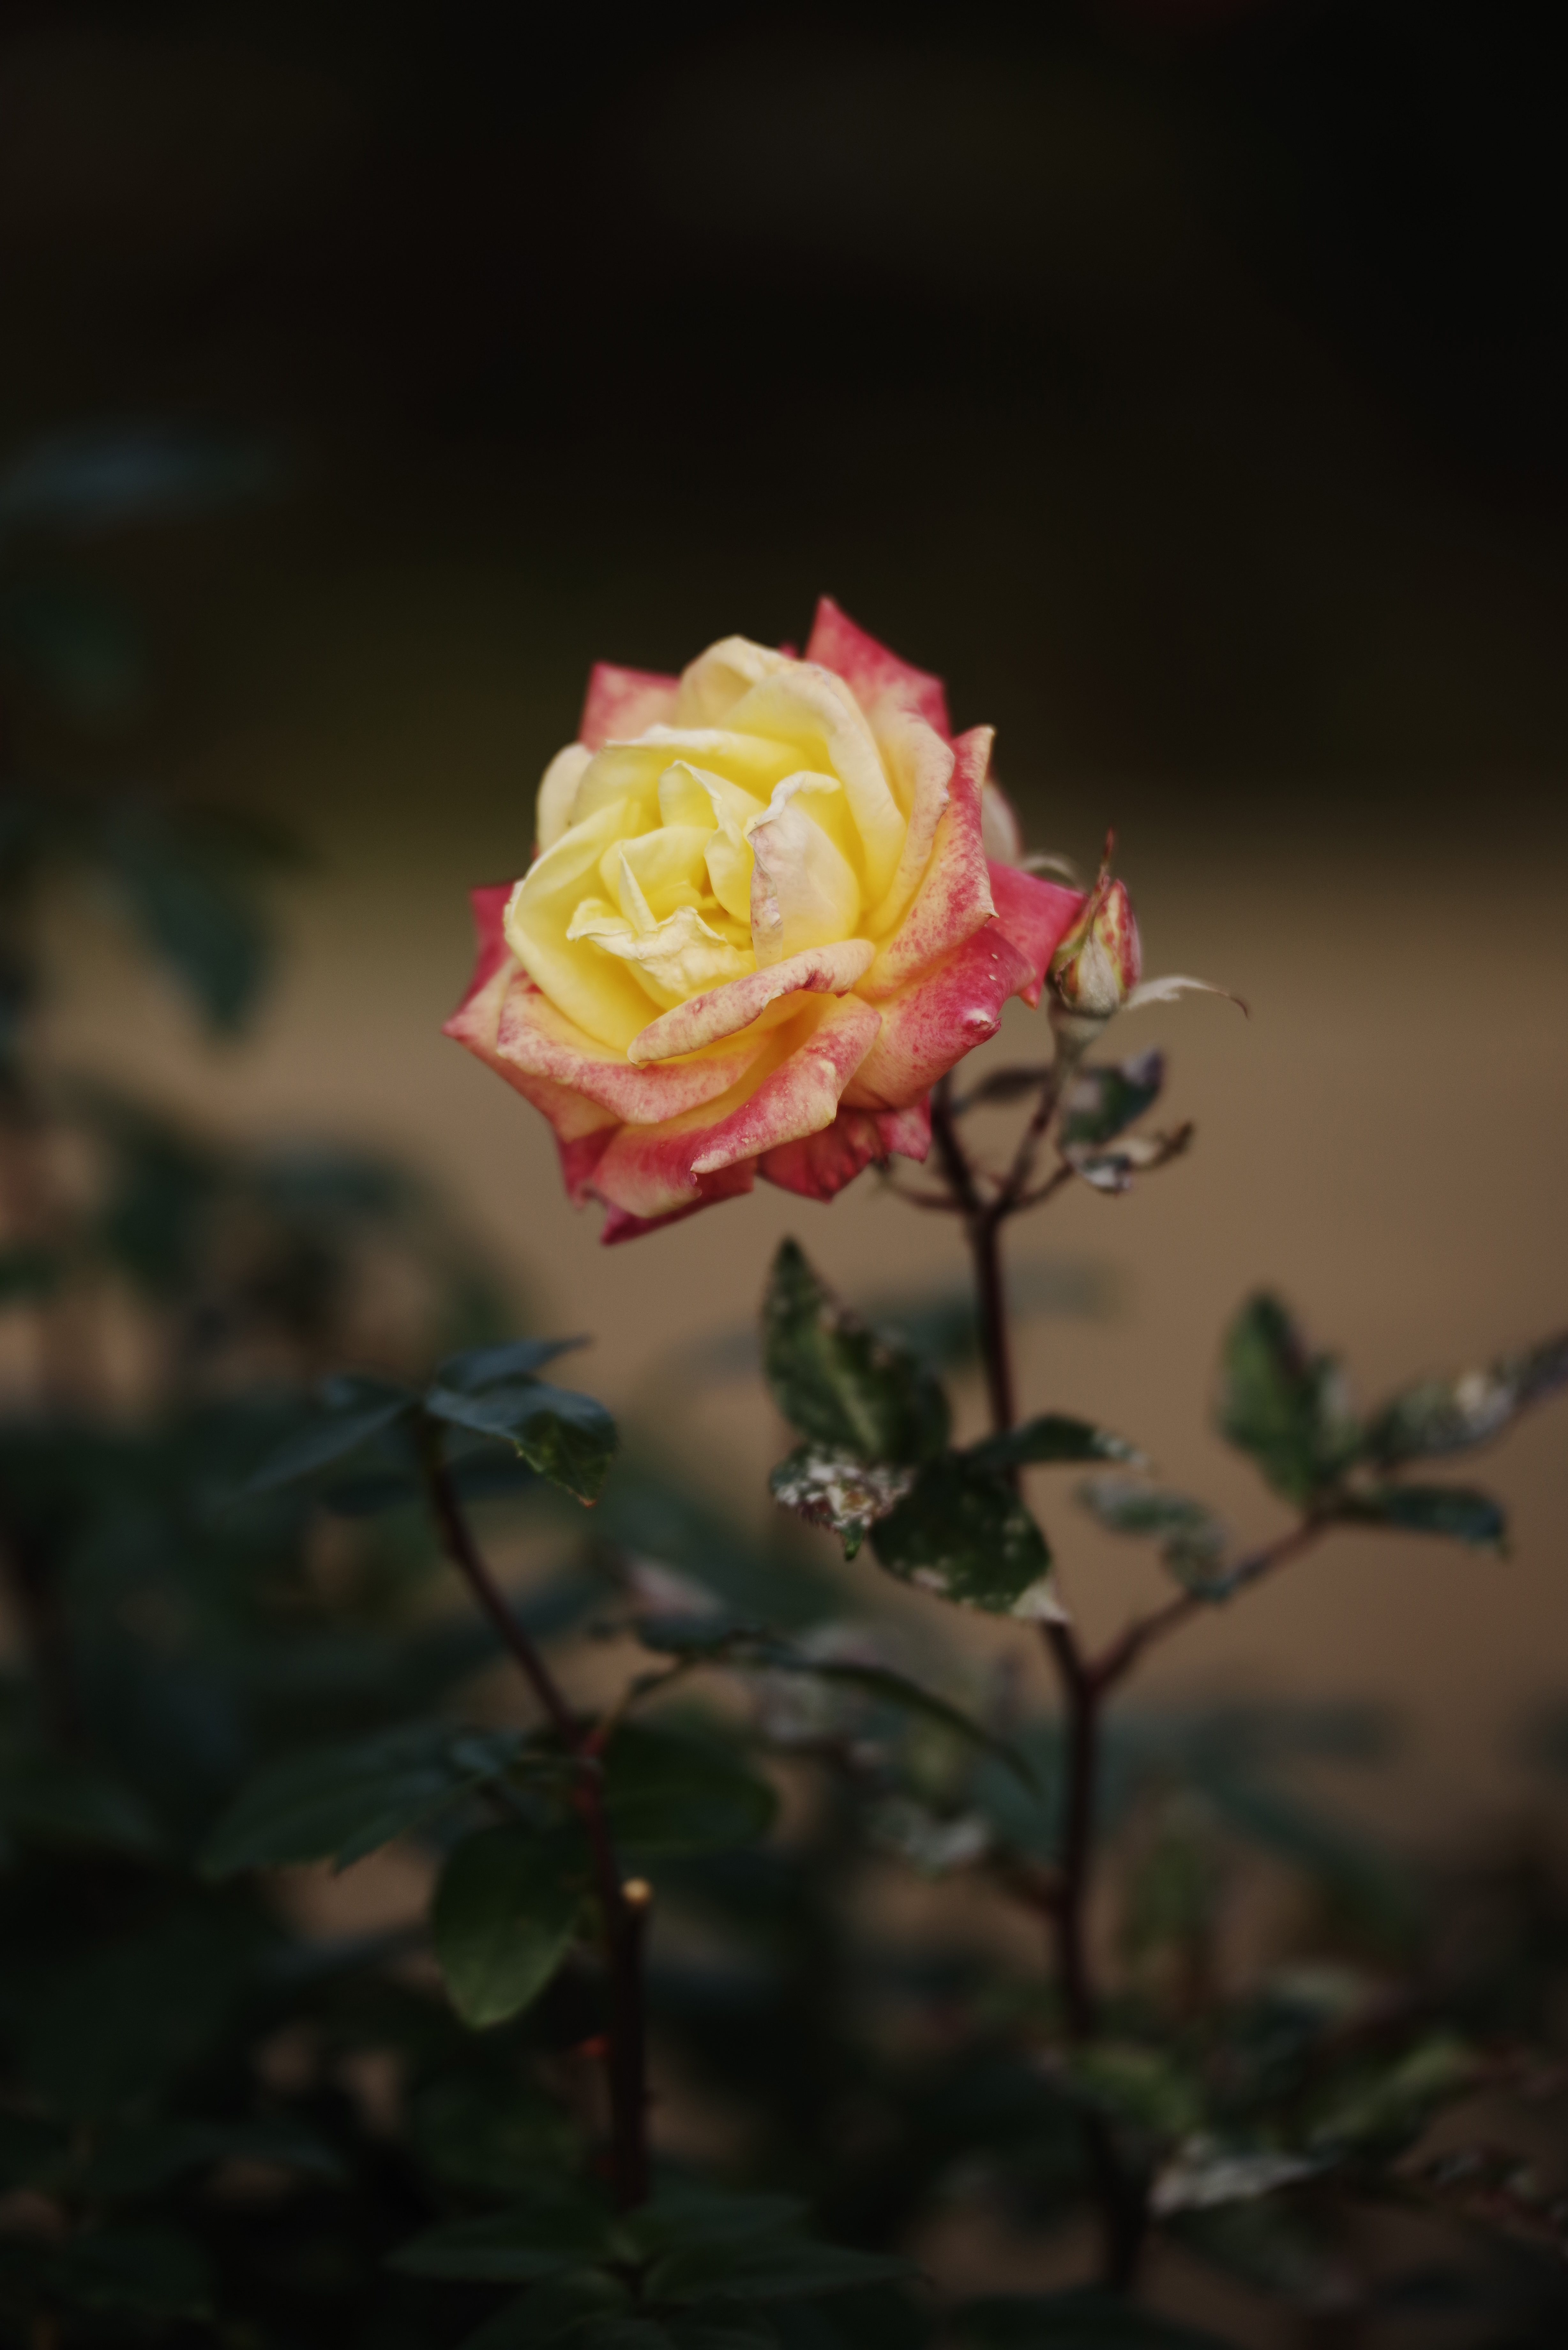
flower, Julia child rose, garden roses, rose, pink, rose family, petal, floribunda, yellow, plant, flowering plant, rose order, botany, Hybrid tea rose, sky, rosa centifolia, still life, plant stem, camellia, china rose, annual plant, wildflower